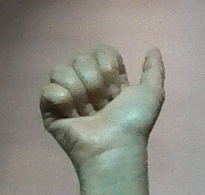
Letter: dhad